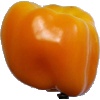
Label: Pepper Yellow 1